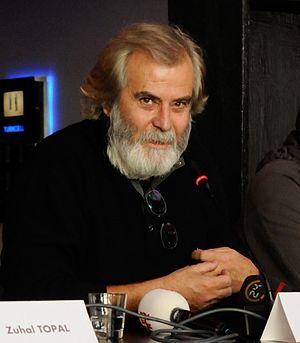
Tarık Akan à une conférence de presse en 2008 pour le film Deli Deli Olma.
Tarık Tahsin Üregül dit Tarık Akan, né le 13 décembre 1949 à Istanbul et mort le 16 septembre 2016 dans la même ville, est un acteur turc. Figure importante du cinéma turc, il aborde brièvement la scène internationale avec Yol, la permission, un film politique réalisé par Yılmaz Güney en 1982 et récompensé au Festival de Cannes par la Palme d'or.